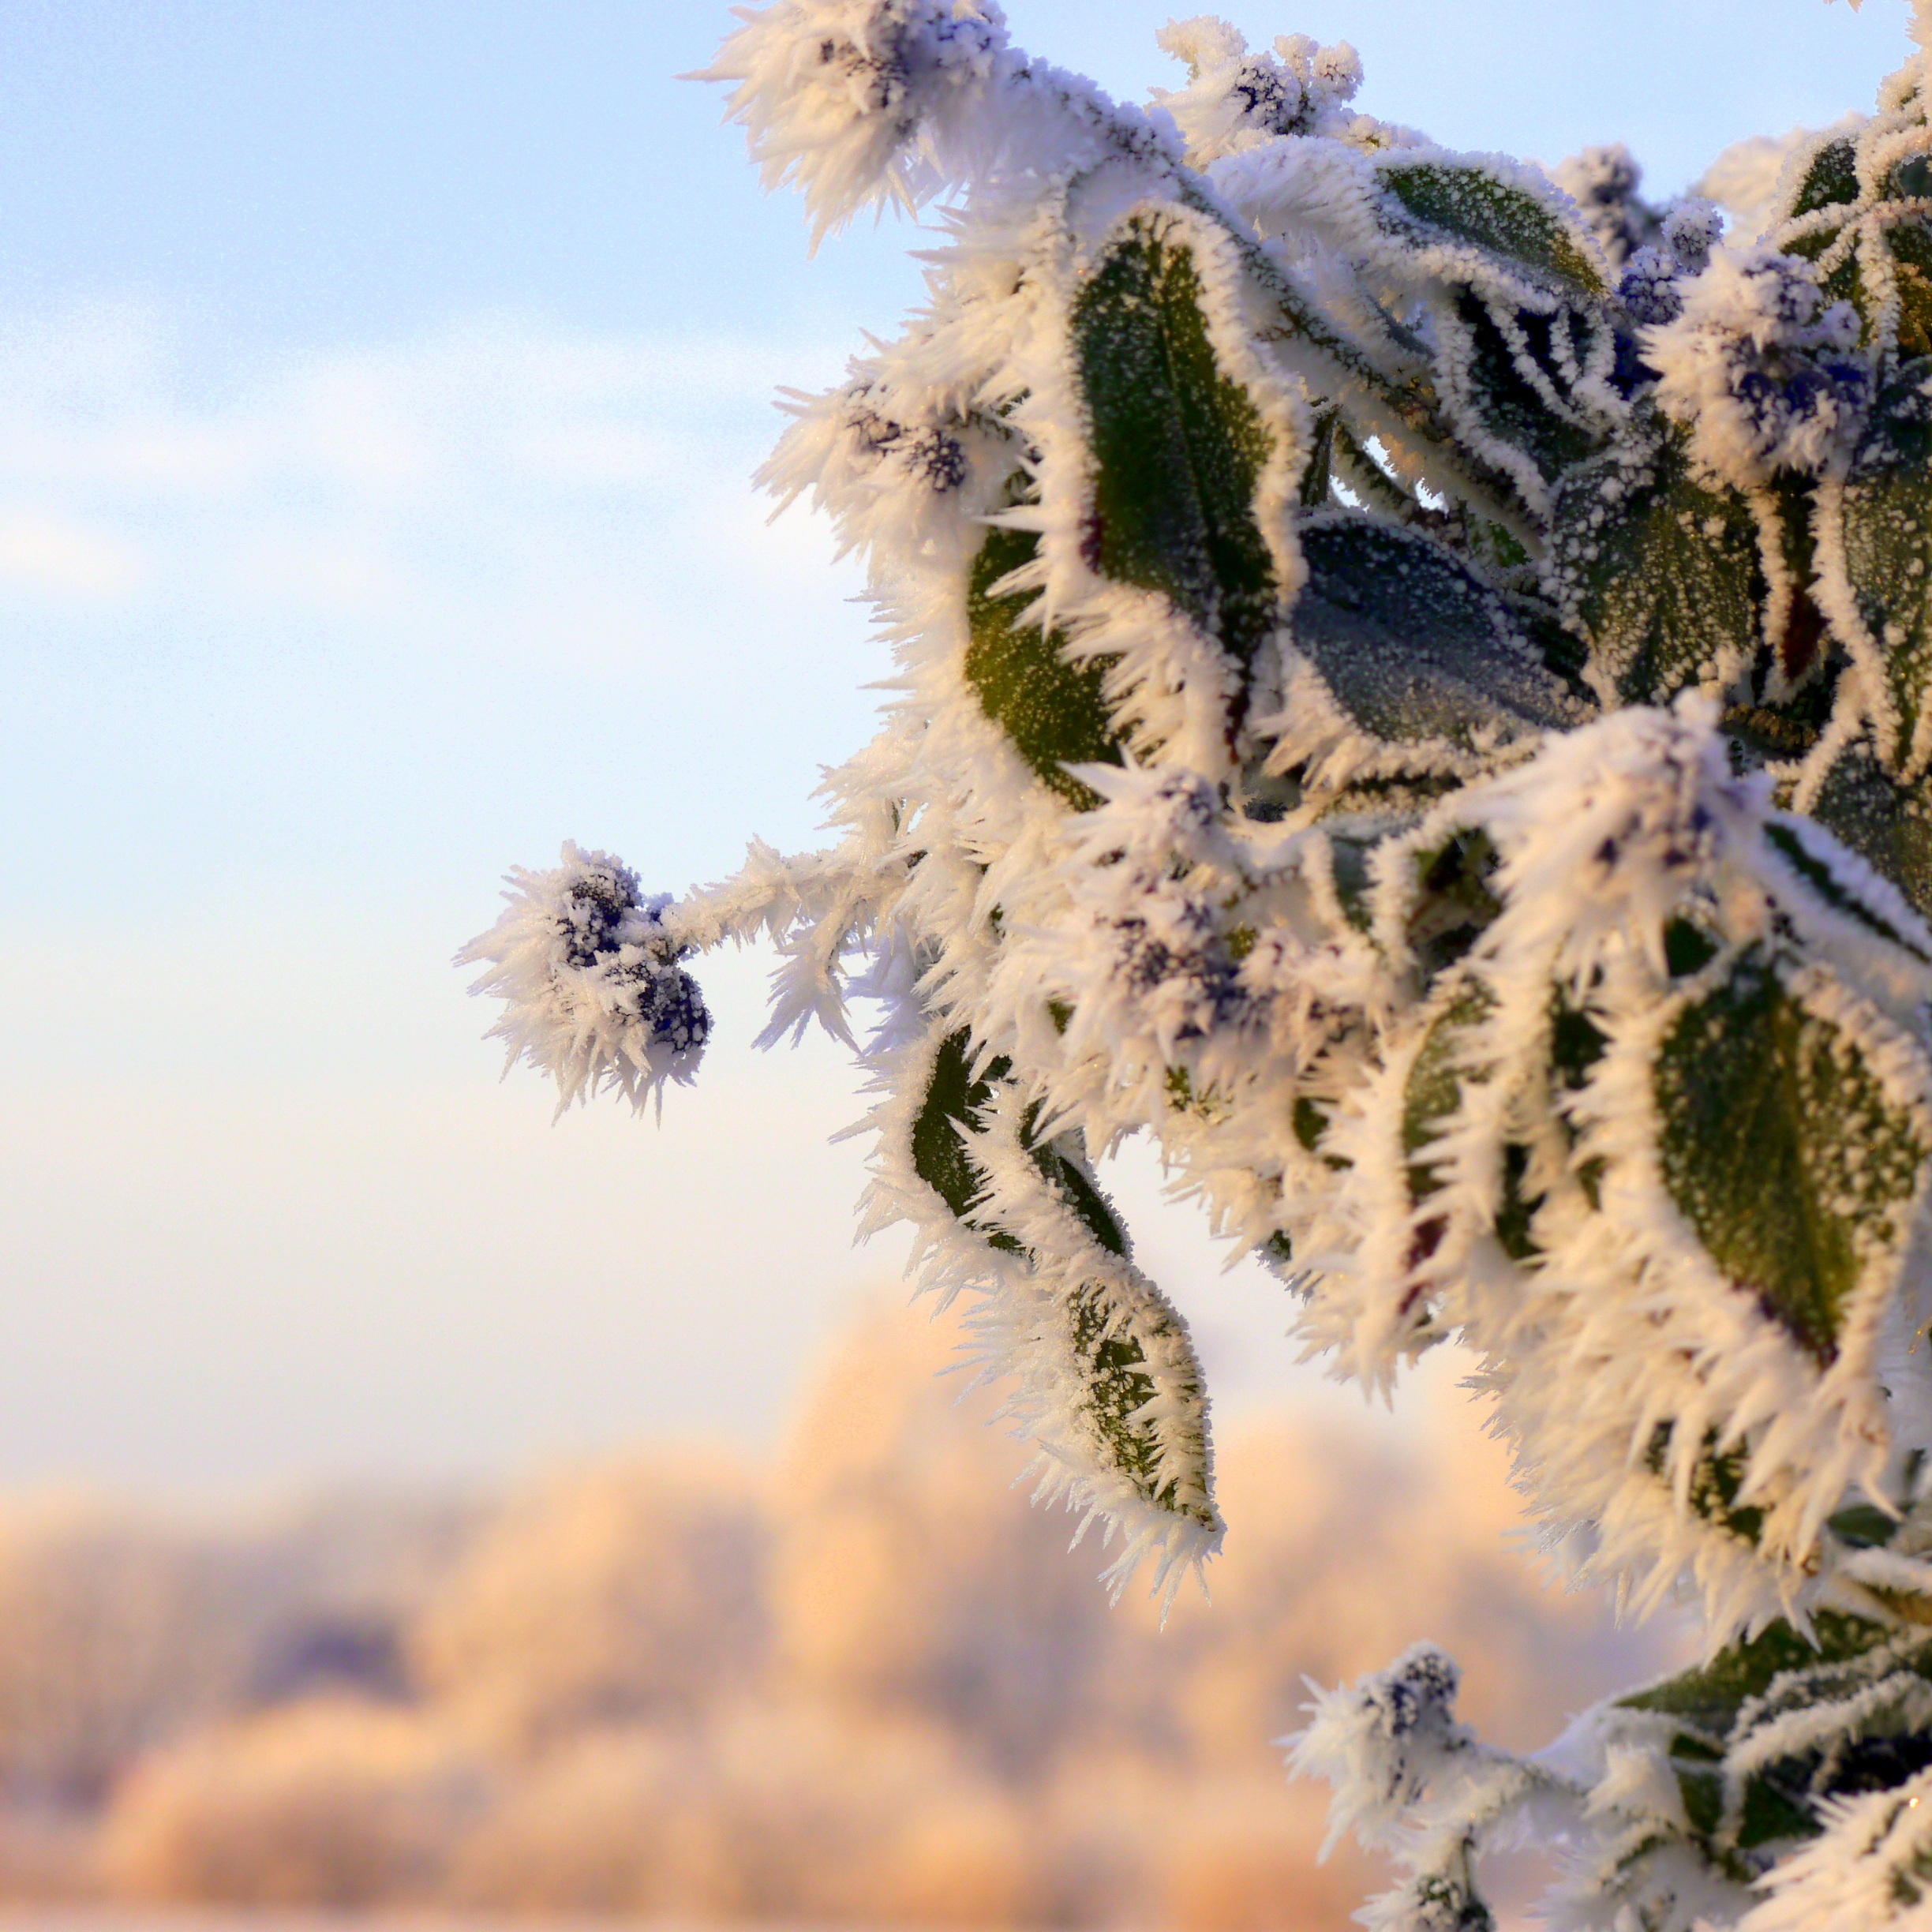
tree, nature, branch, blossom, snow, cold, winter, plant, photography, leaf, flower, frost, ice, autumn, frozen, flora, season, winter dream, macro photography, flowering plant, hardest, woody plant, land plant, arecales